Patricia Bernstein

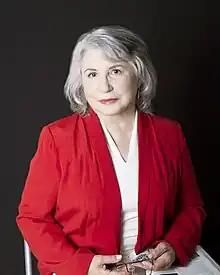
Patricia Bernstein

Patricia Bernstein (née Hoffman; born in 1944) is an American writer and public relations expert. She is best known for her books "Ten Dollars to Hate: The Texas Man Who Fought the Klan", "The First Waco Horror: The Lynching of Jesse Washington and the Rise of the NAACP", and debut novel, "A Noble Cunning: The Countess and the Tower".